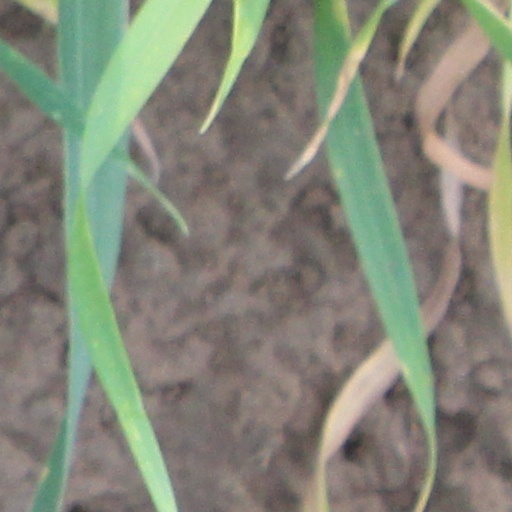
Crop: wheat